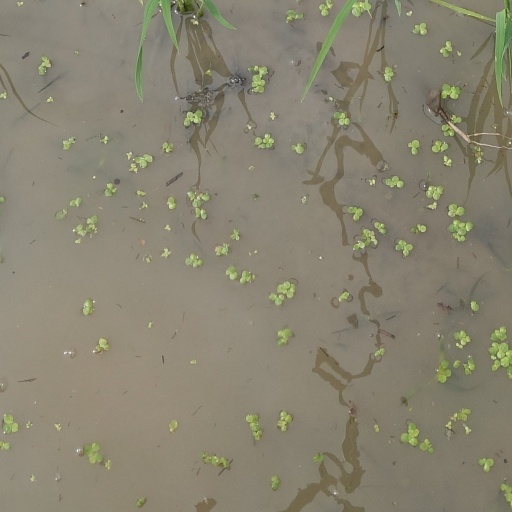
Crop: rice